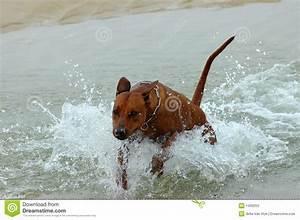
dog